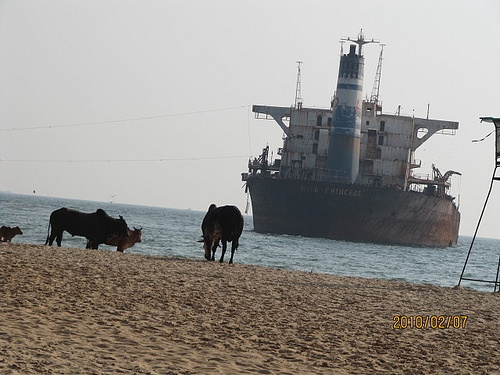
A large ship sitting off the coast of a beach with animals.
Group of horses on the beach with a ship in the ocean behind it.
Cows walking along the beach while a ship is moored nearby.
a large boat in a body of water
A few oxen wandering around on a beach with a big boat in the background.